Instituto Panamericano de Alta Dirección de Empresa

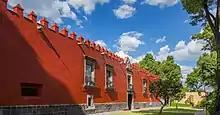
IPADE Mexico City headquarters

IPADE (PanAmerican Institute for High Business Management) is the business school of Universidad Panamericana, or Pan-American University, a private university in Mexico. The institute, from which the university came out later, was founded in 1967 by a notable group of Mexican businessmen.